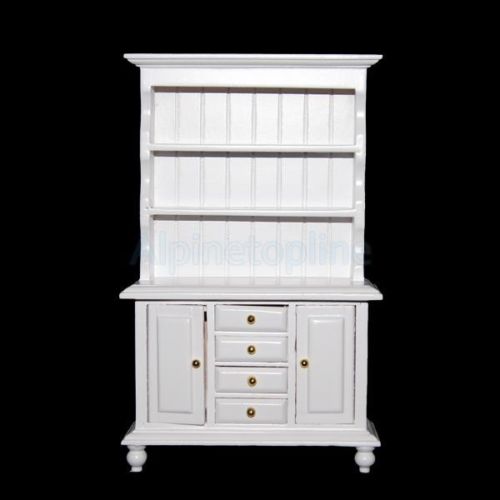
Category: cabinet